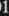
Number: 1